Santorini

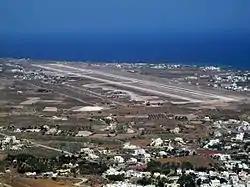
Santorini airport viewed from ancient Thera

In the middle of the 19th century, Santorini had great commercial activity with foreign countries and especially with Russia, where it exported all of its wine production. Because of its unique ecology and climate – and especially its volcanic ash soil – Santorini is home to unique and prized produce such as the Santorini cherry tomato.